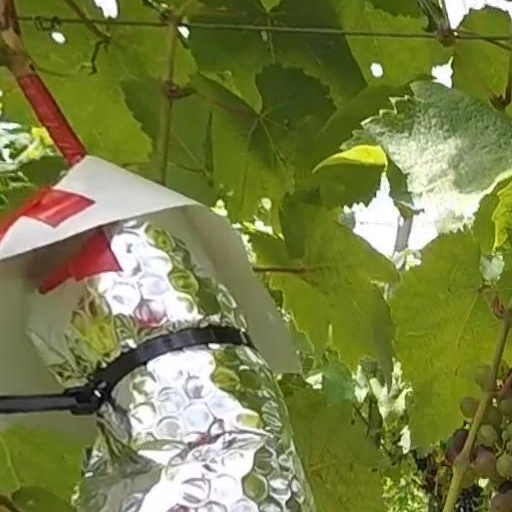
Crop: grape